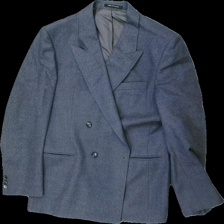
View: front
Type: Jacket
Category: Men
Brand: Tiger Of Sweden
Material: 100% Wool
Cut: Regular
Season: All
Stains: Major
Price range: <50
Recommended usage: Export
Comment: Stained interior and sleeves